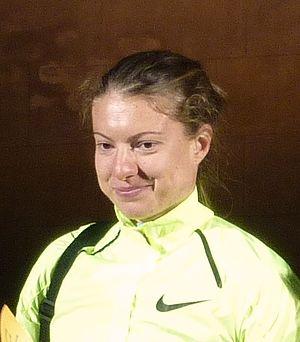
Yelena Sokolova est une athlète russe spécialiste du saut en longueur.